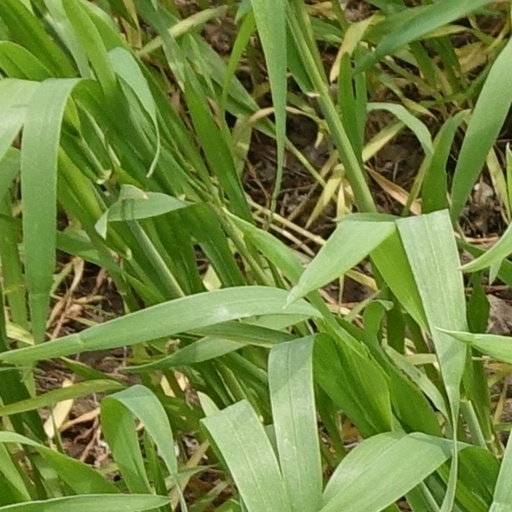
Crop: wheat